Rachel Levine

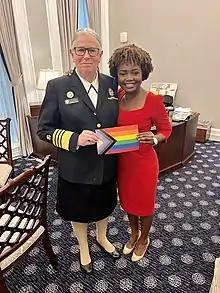
Levine and White House Press Secretary Karine Jean-Pierre hold a pride flag in 2022

Levine is a transgender woman and uses she/her pronouns. She has two children with Martha Peaslee Levine, whom she married in 1988 during Levine's last year of medical school. They divorced in 2013.